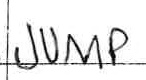
Label: jump